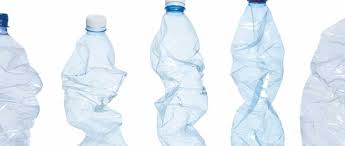
Waste category: plastic